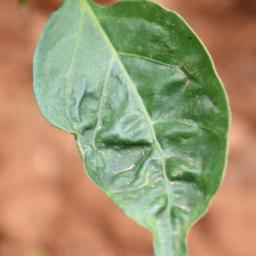
Label: mites_and_trips